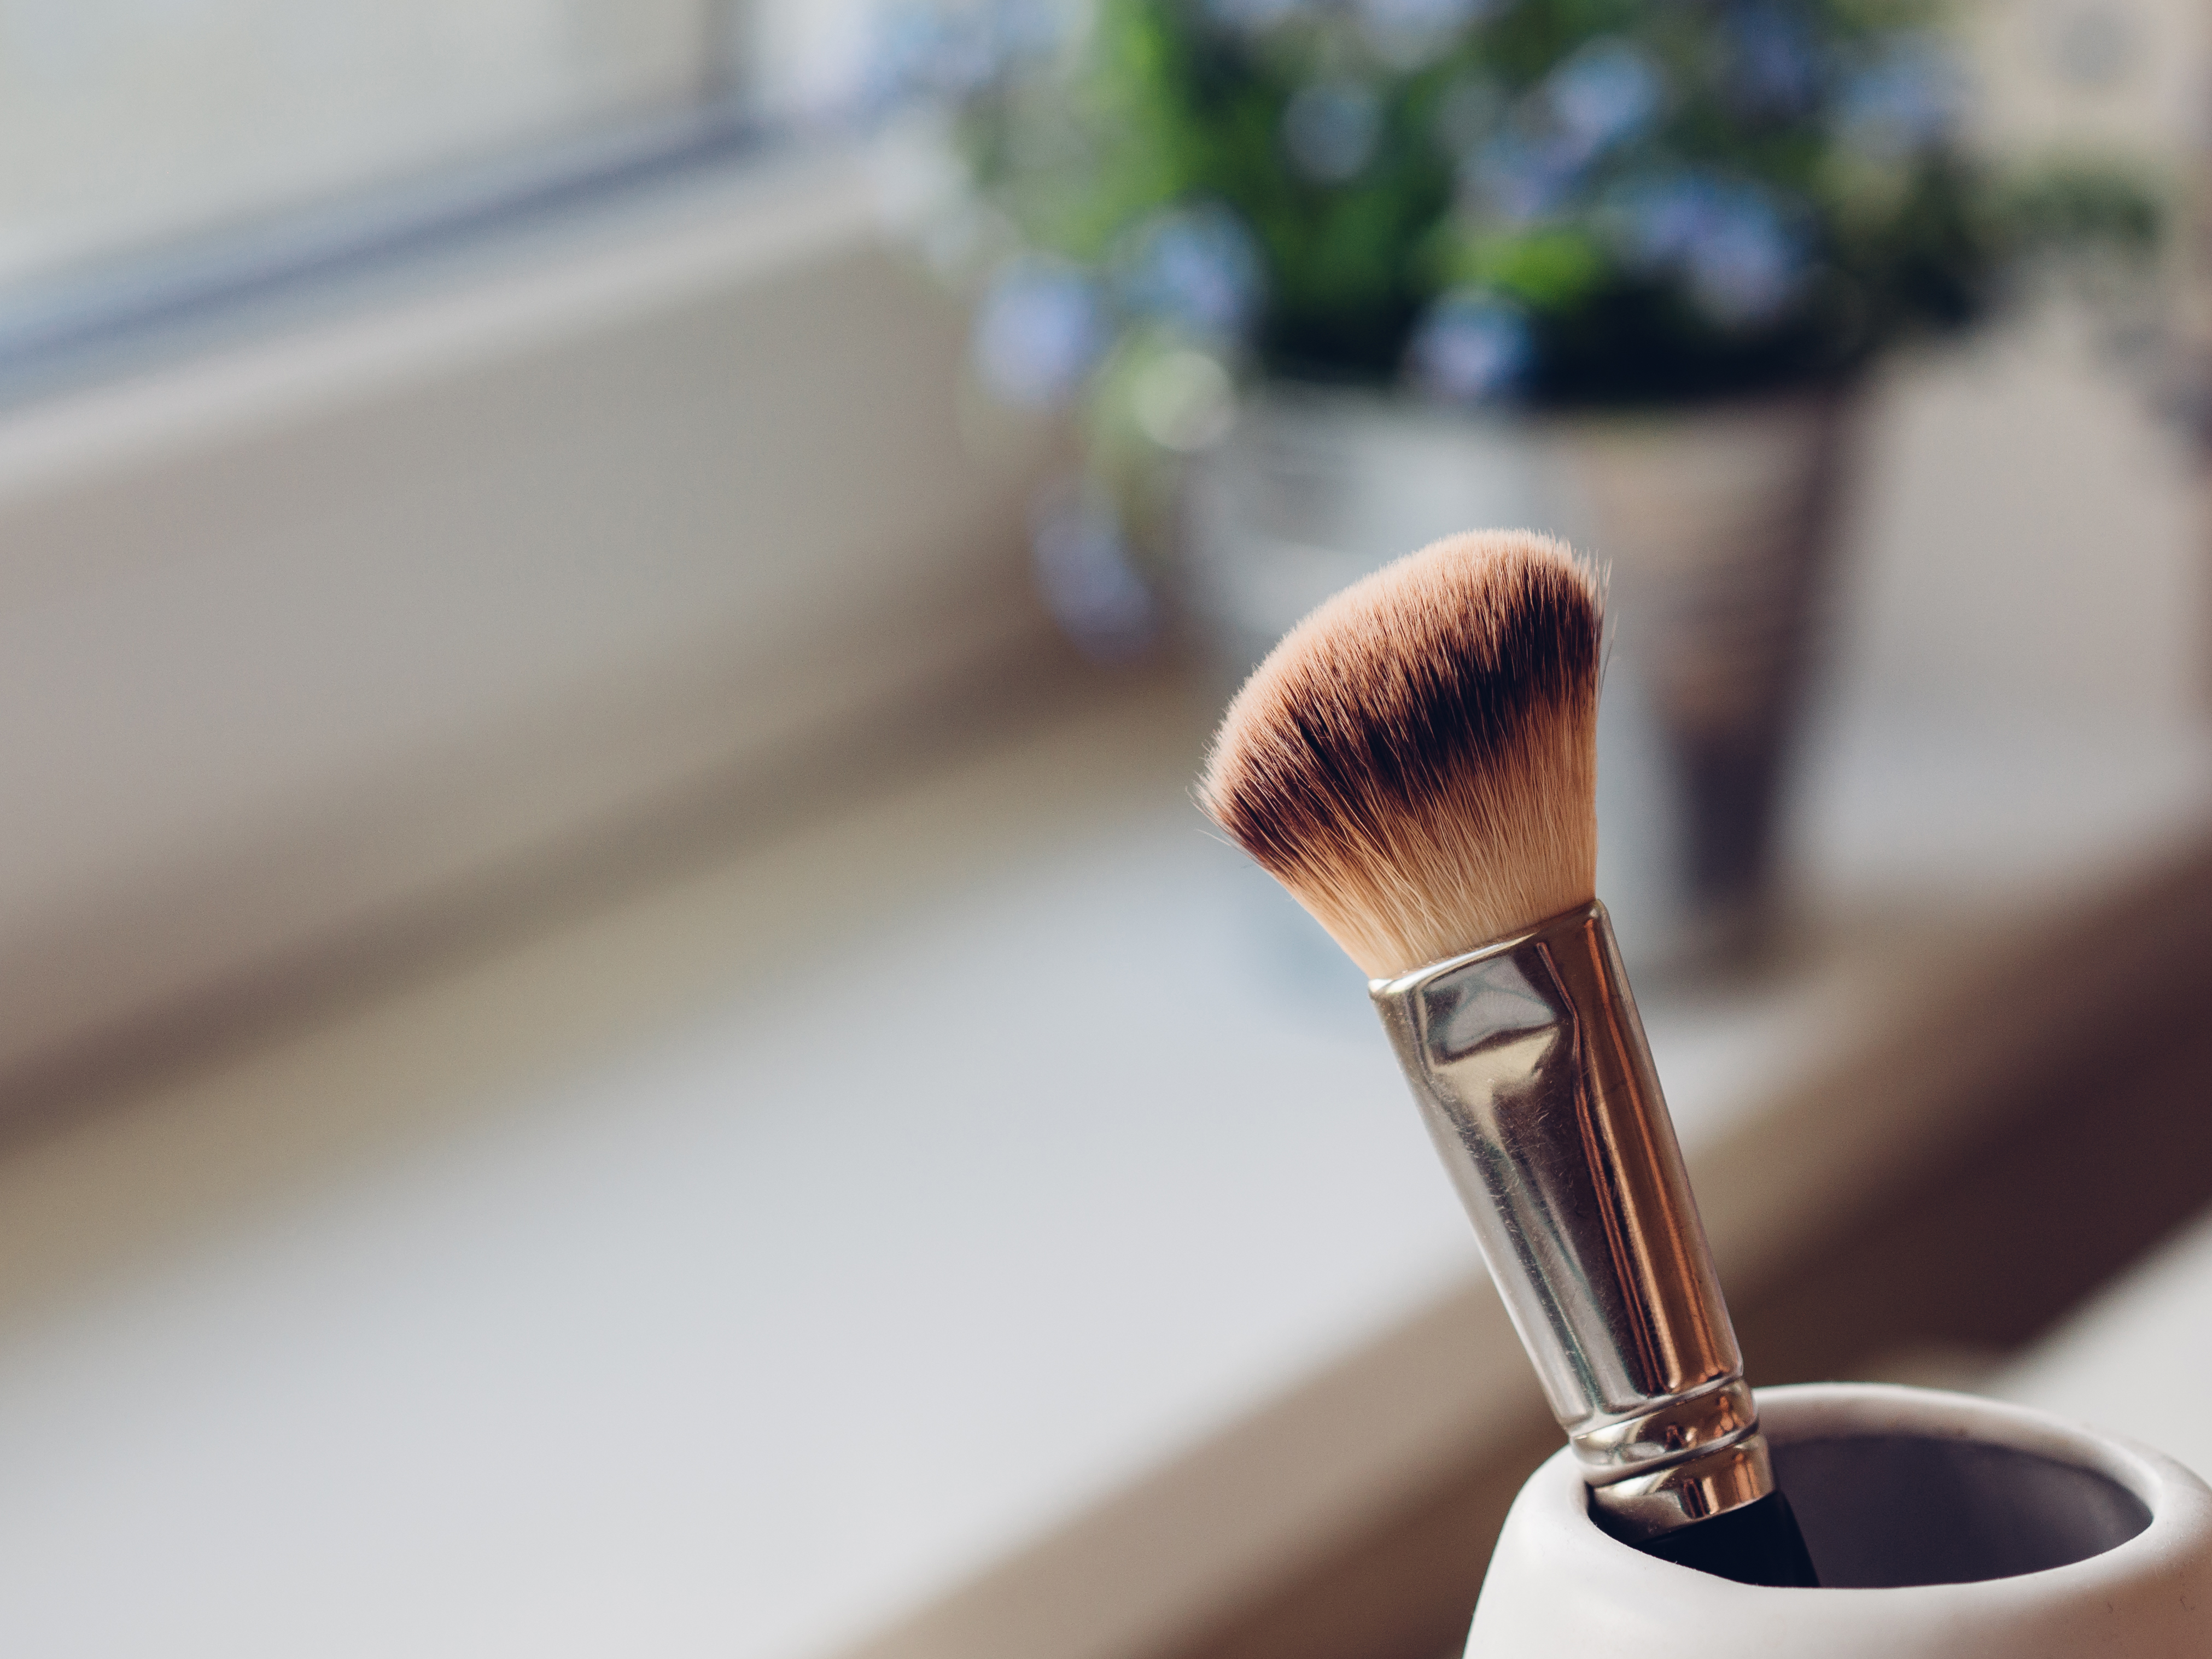
window, brush, tool, cup, makeup, make up, flowers, indoors